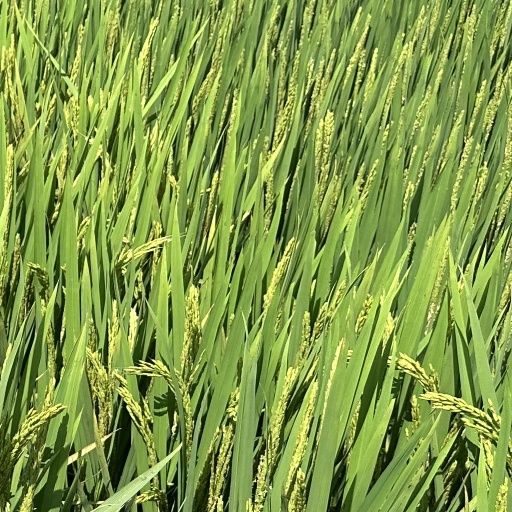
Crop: rice